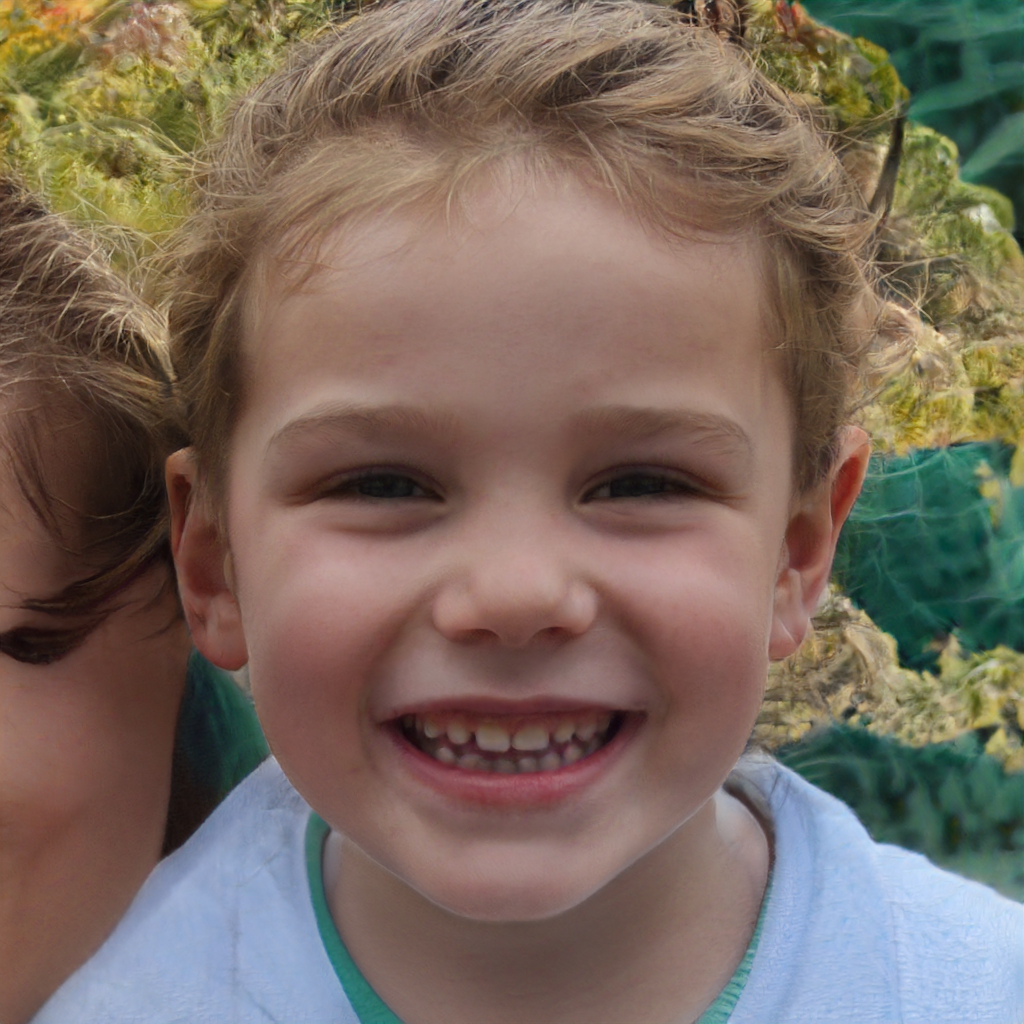
Portrait style: Real Portrait